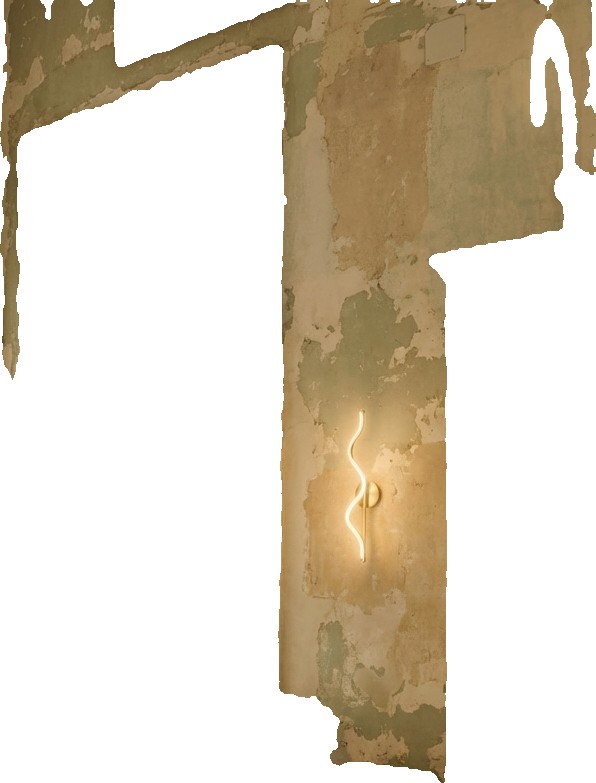
Surface category: wall